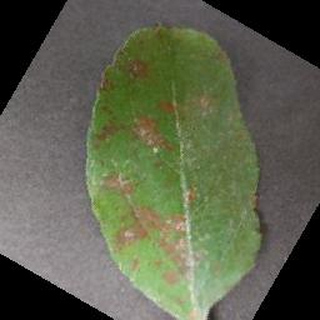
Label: apple_cedar_apple_rust